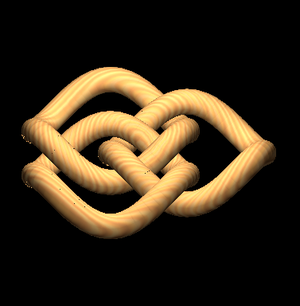
Représentation d'anneaux borroméens vus de profil
En mathématiques et plus précisément en théorie des nœuds, les anneaux borroméens constituent un entrelacs de trois cercles qui ne peuvent être détachés les uns des autres même en les déformant, mais tel que la suppression de n'importe quel cercle libère les deux cercles restants. Autrement dit, il s'agit d'un exemple d'entrelacs brunnien.